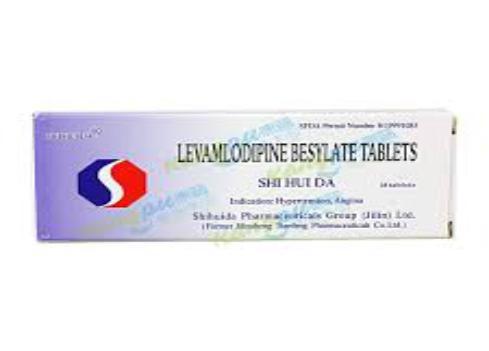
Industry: Medical